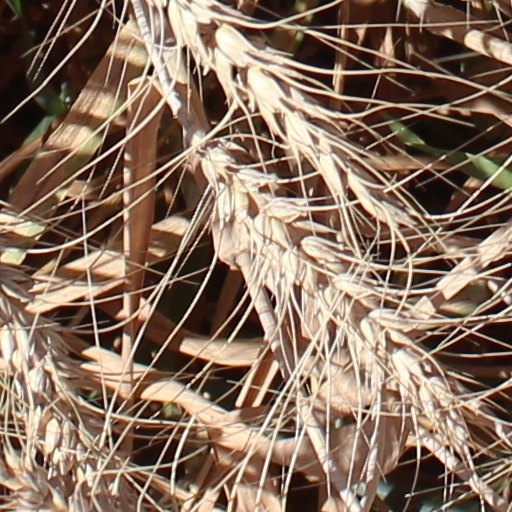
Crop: wheat